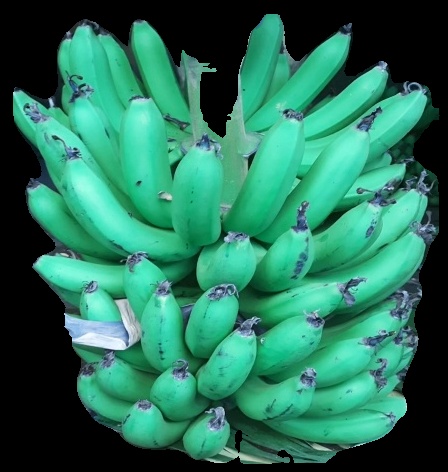
Variety: pachbale
Grade: grade1